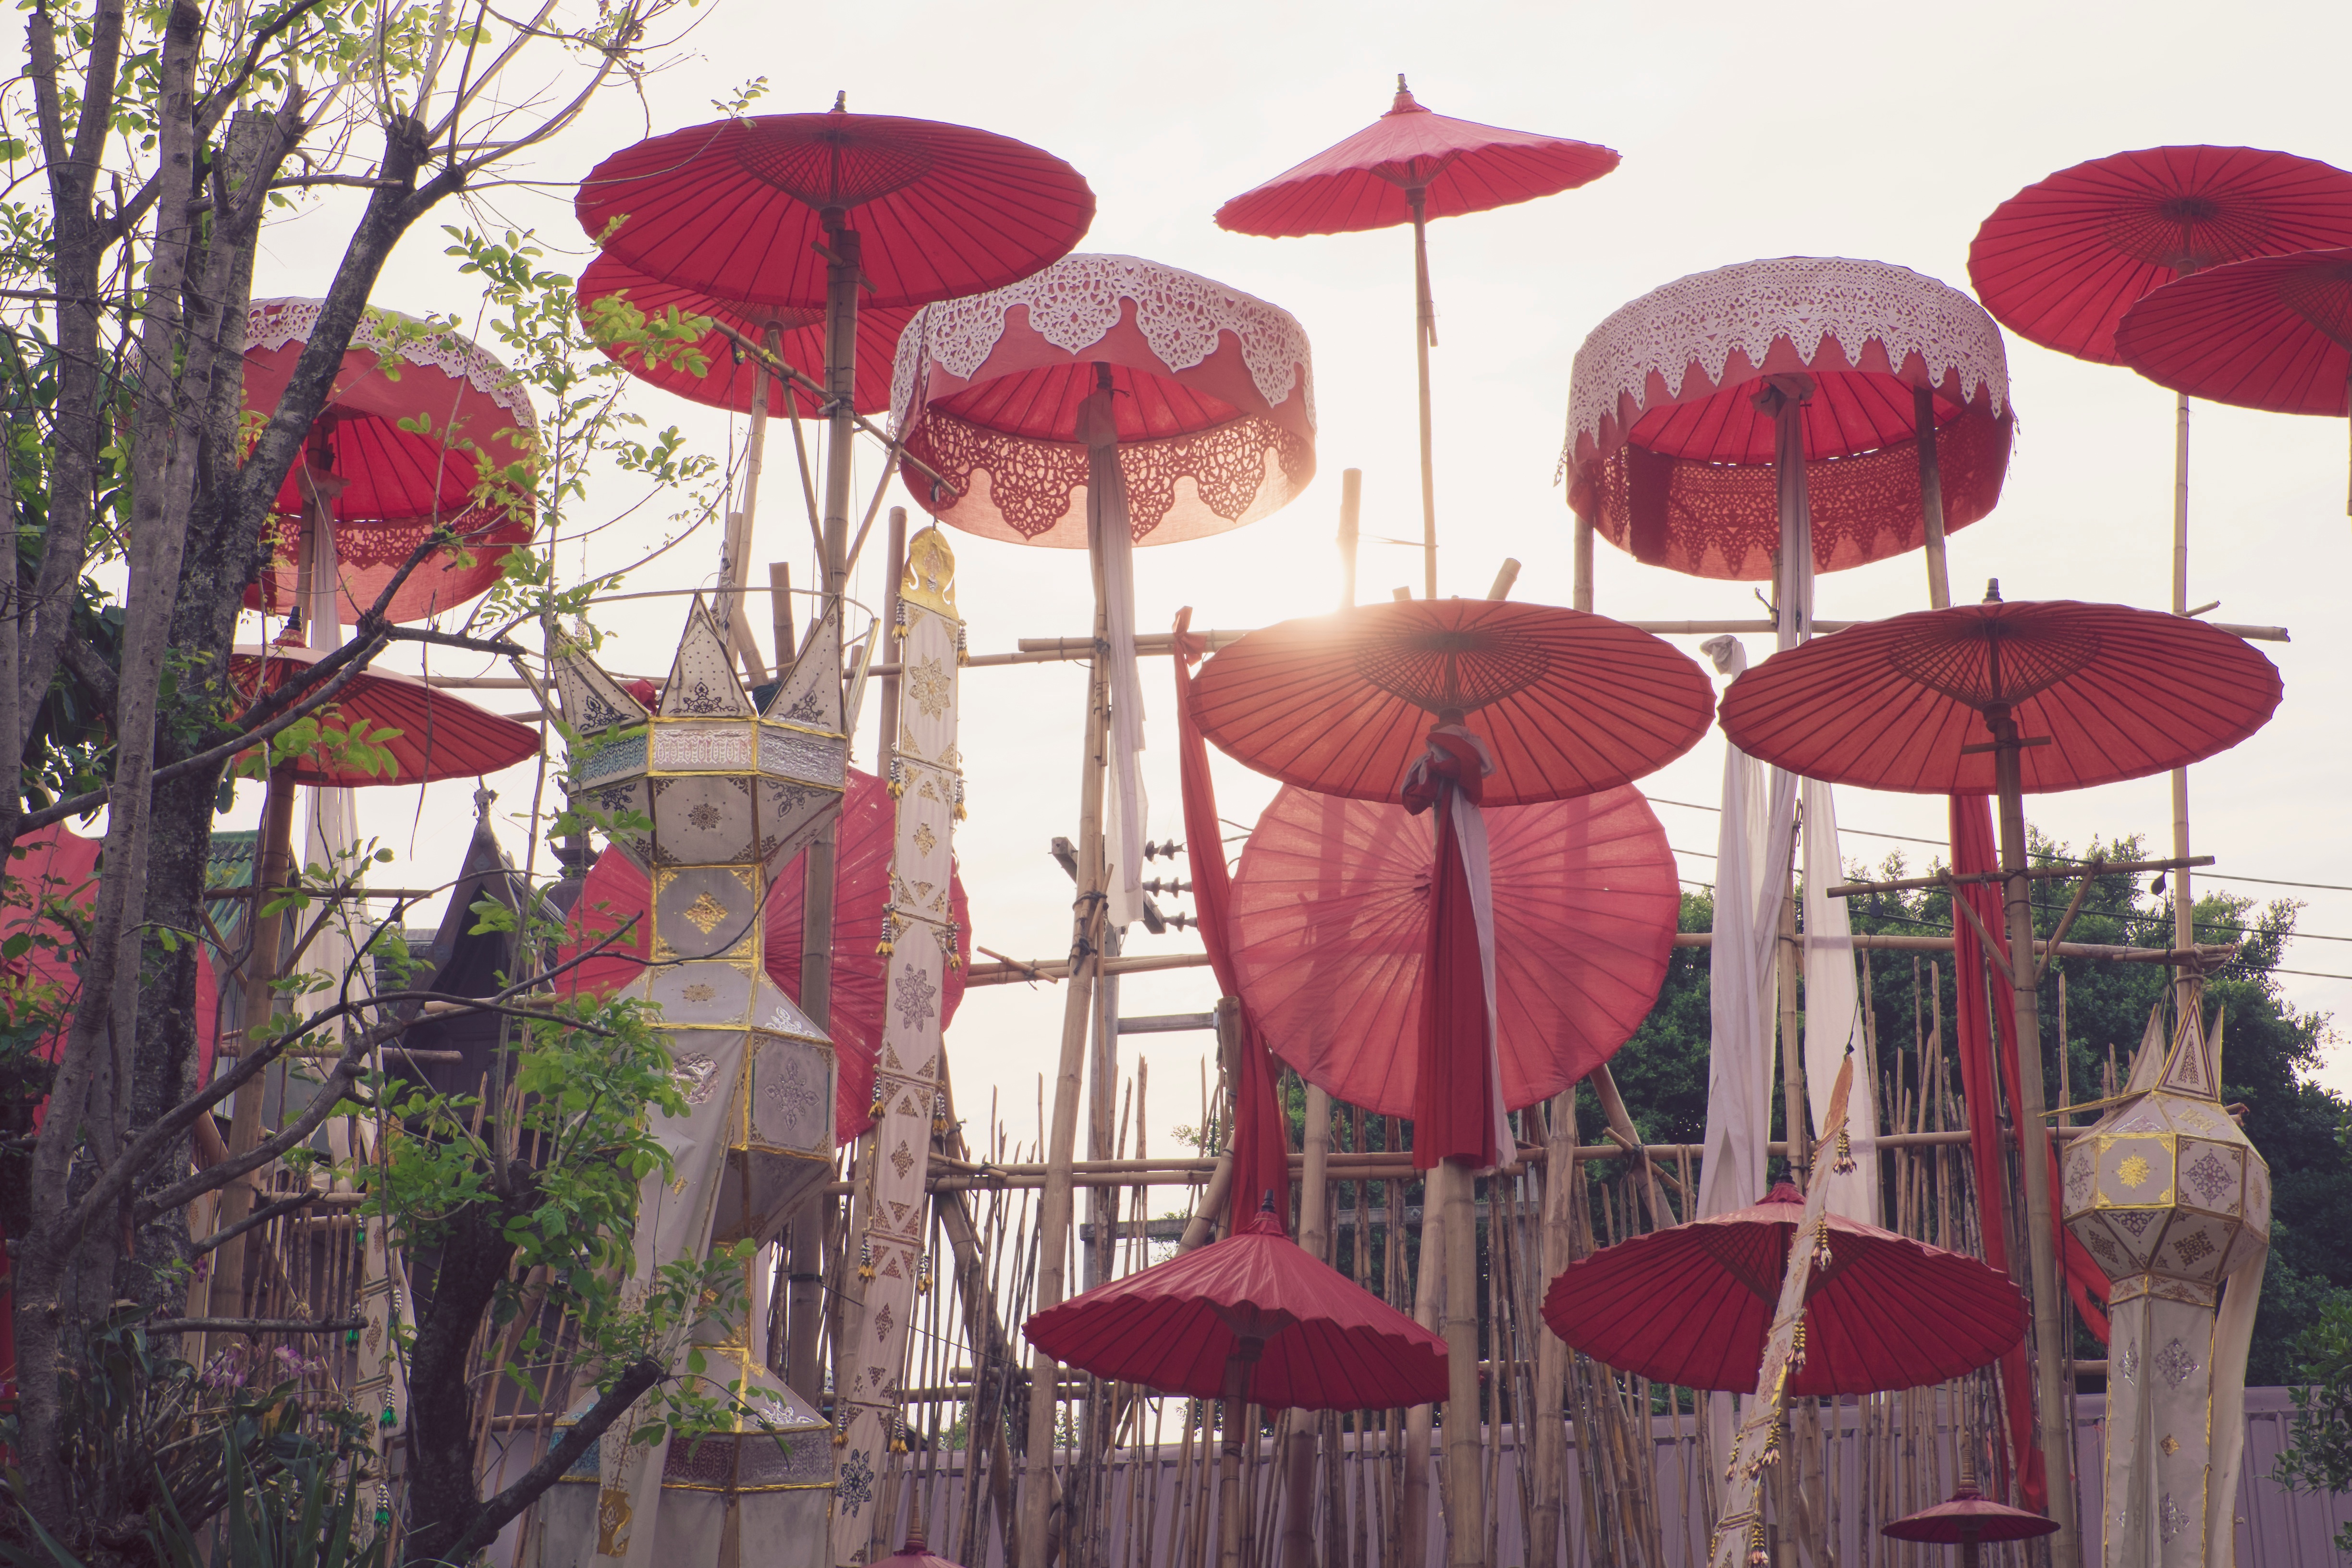
flower, red, umbrella, color